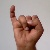
The image shows a hand gesture representing the letter 'I' in Indian Sign Language.